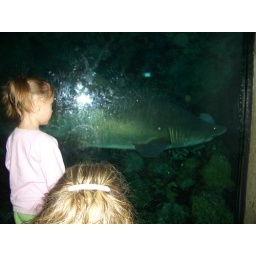
Madison was in a trance just watching all the big sharks, turtles and fish swim around her